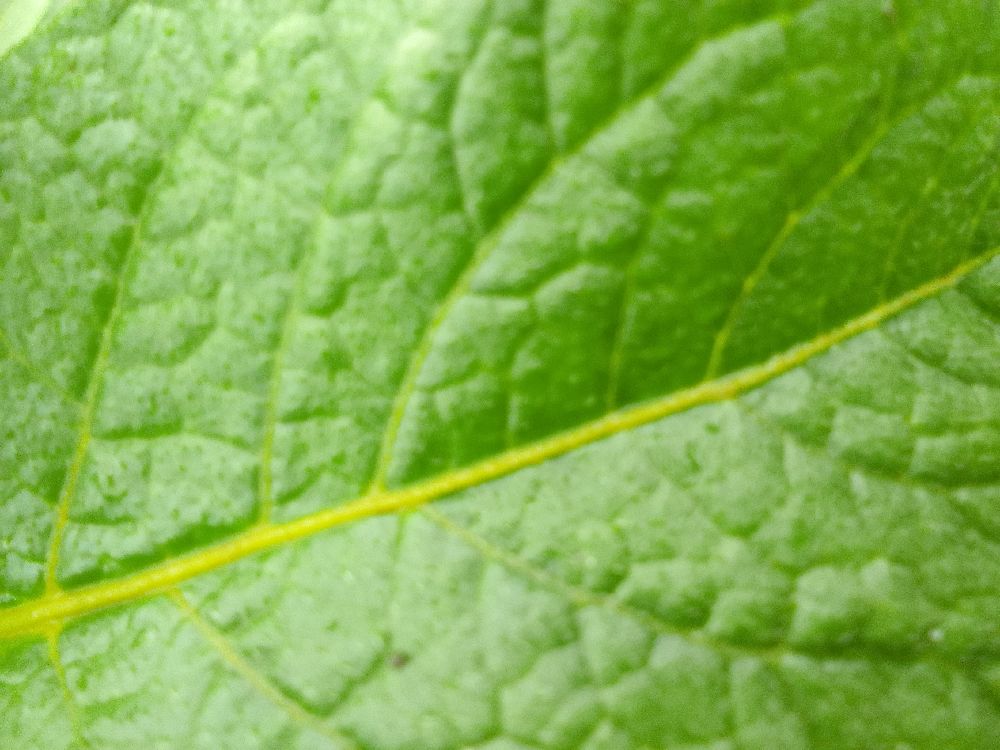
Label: Healthy